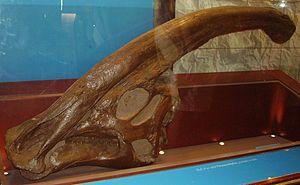
Parasaurolophus est un genre éteint de dinosaures appartenant à l'ordre des ornithischiens, au sous-ordre des ornithopodes et à la famille des hadrosauridés. Ces animaux ont vécu au Crétacé supérieur, durant une partie du Campanien, il y a entre 76,6 et 73 Ma, dans l'actuelle Amérique du Nord. Au moins une quinzaine de fossiles ont été découverts en 2008. Ils sont répartis en trois espèces nommées P. walkeri, P. tubicen et P. cyrtocristatus. Ce dinosaure a été décrit pour la première fois en 1922 par William Parks à partir d'un crâne et d'un squelette incomplet découverts dans la province de l'Alberta au Canada dans la formation de Dinosaur Park. Le plus au sud des fossiles découverts l'a été au Nouveau-Mexique, le plus au nord en Alberta.